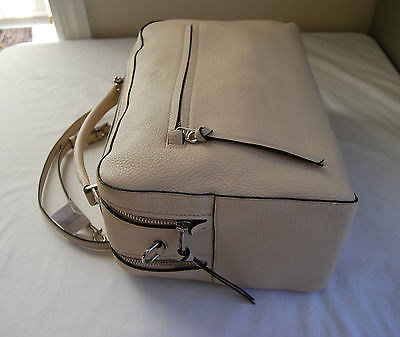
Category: toaster